Cefntilla Court

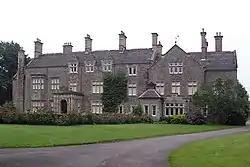
"an important Victorian country house"

Cefntilla Court, (also Cefn Tilla), Llandenny, Monmouthshire, Wales, is a country house dating from the mid-19th century. Its origins date from 1616. During the English Civil War, the court was the headquarters of Thomas Fairfax during the siege of Raglan Castle and the terms of the castle's surrender were signed at the house in 1646. By the early 19th century, the court was derelict. In 1856 it was sold by Crawshay Bailey to the Memorial Committee established to commemorate the life of FitzRoy Somerset, 1st Baron Raglan, British commander during the Crimean War. The house was completely rebuilt by Thomas Henry Wyatt and donated to Lord Raglan's heir, Richard Somerset as a memorial to his father. The house is a Grade II* listed building.